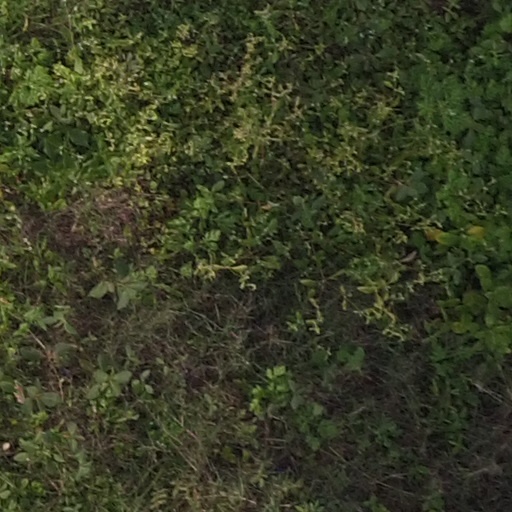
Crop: maize; corn